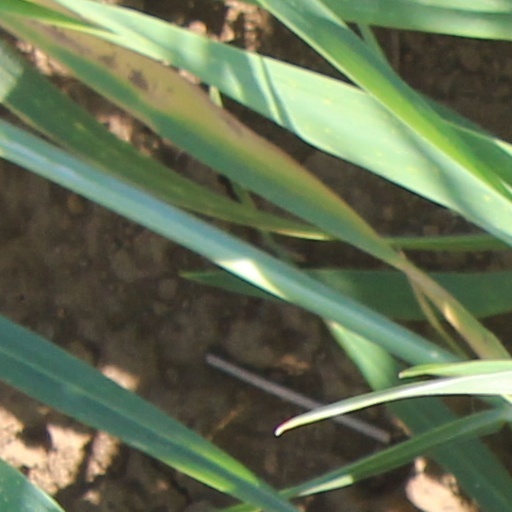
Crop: wheat